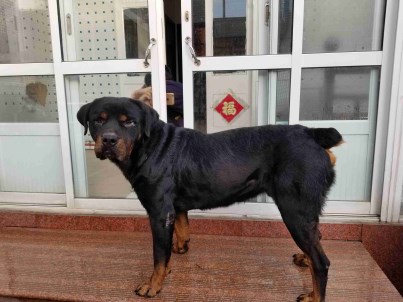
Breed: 3336-n000121-chinese_rural_dog